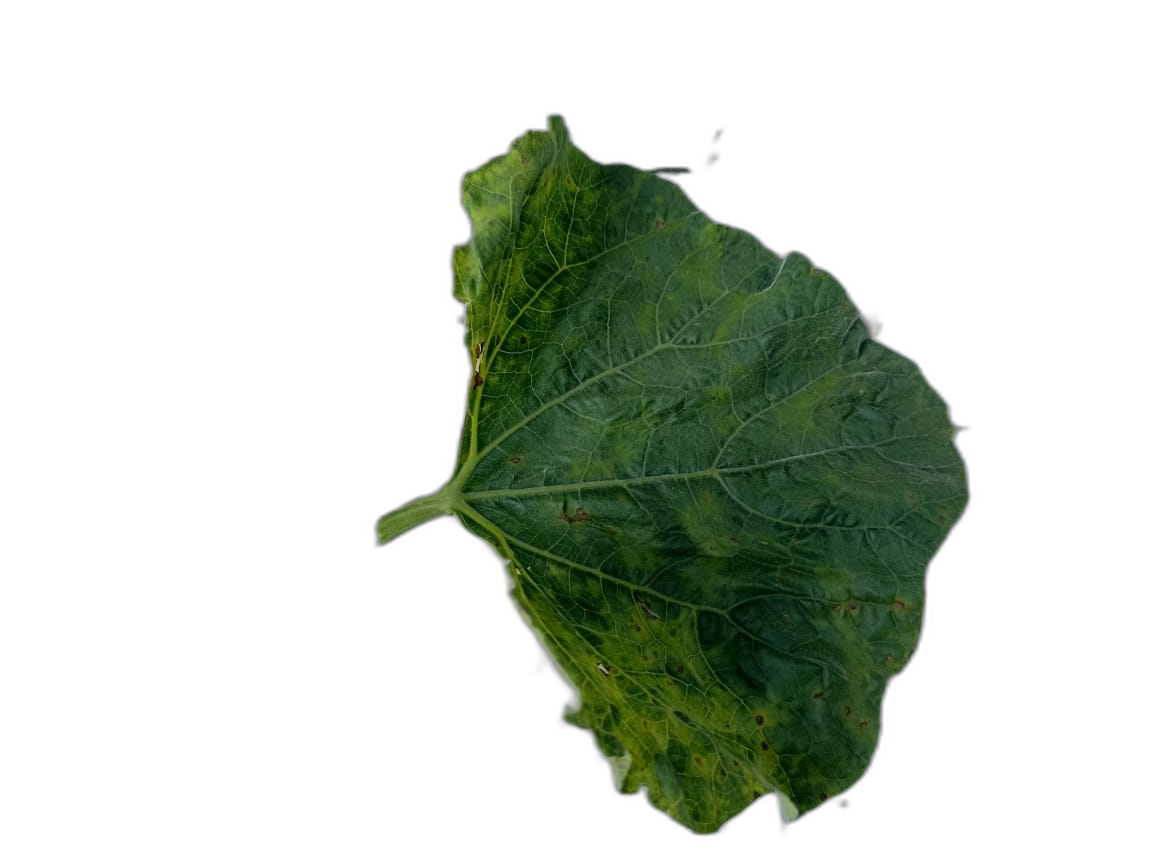
Crop: Bottle Gourd
Label: Mosaic_Virus